J. Douglas Willms

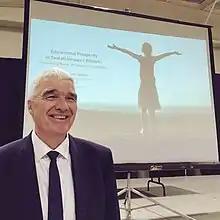
Willms in 2017

J. Douglas Willms is the Founder and President of The Learning Bar Inc. He is a member of the US National Academy of Education, Past-President of the International Academy of Education and a Fellow of the Royal Society of Canada. From 1995 to 2018, Willms was Professor of Education at the University of New Brunswick, where for eight years he held the Canadian Institute for Advanced Research Chair in Human Development and for fourteen years held the Tier 1 Canada Research Chair in Literacy and Human Development.